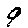
Label: 9